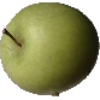
Label: Apple Granny Smith 1